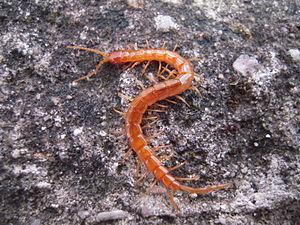
Cryptops hortensis
Les Cryptopidae sont une famille de myriapodes chilopodes de l'ordre des Scolopendromorpha.
Cryptops hortensis est une espèce de mille-pattes chilopodes prédateurs de la famille des Cryptopidae.